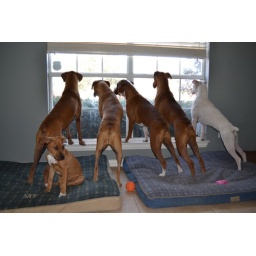
Five Boxer butts in the window plus a little one sitting 6